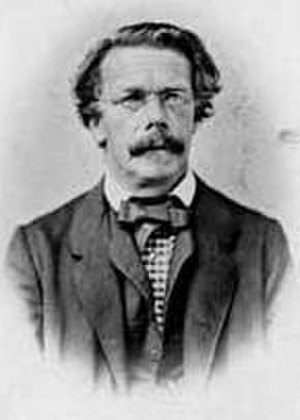
Otto Hesse
Ludwig Otto Hesse var en tysk matematiker.